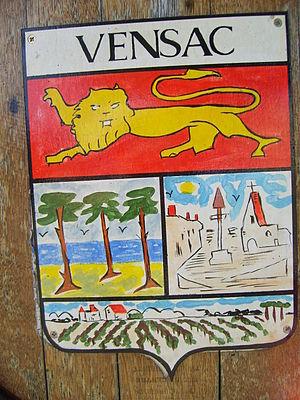
Vensac est une commune du Sud-Ouest de la France, située dans le département de la Gironde.